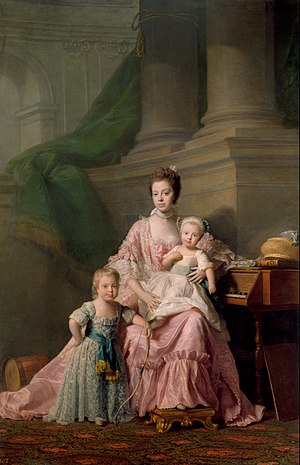
Georg 4. af Storbritannien / Baggrund
Georg (t.v.) med sin mor dronning Charlotte og lillebror Frederik. Portræt af Allan Ramsay, 1764.
Georg 4. var konge af Det Forenede Kongerige Storbritannien og Irland og af Hannover fra sin far, Georg 3.'s død 29. januar 1820 til sin død ti år senere. Fra 1811 til sin tiltrædelse var han prinsregent under sin fars sindssygdom. Hans regentskab gav navn til perioden, dens arkitektur og dens mode. Han fik arkitekten John Nash til at bygge Royal Pavilion i Brighton og ombygge Buckingham Palace, samt sir Jeffry Wyattville til at genopbygge Windsor Castle.